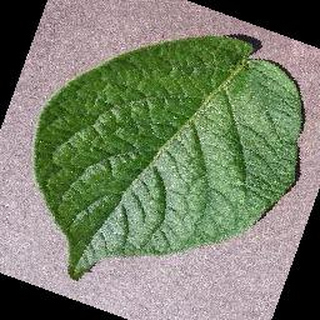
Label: healthy_potato